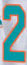
Number: 2